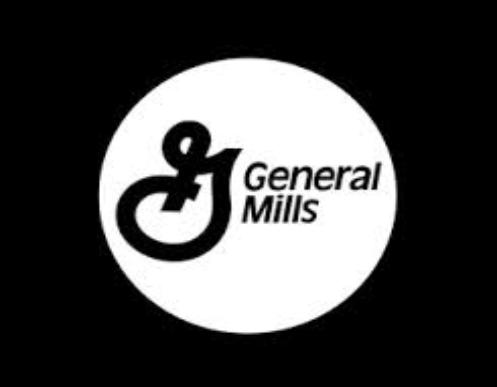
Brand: General Mills
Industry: Food